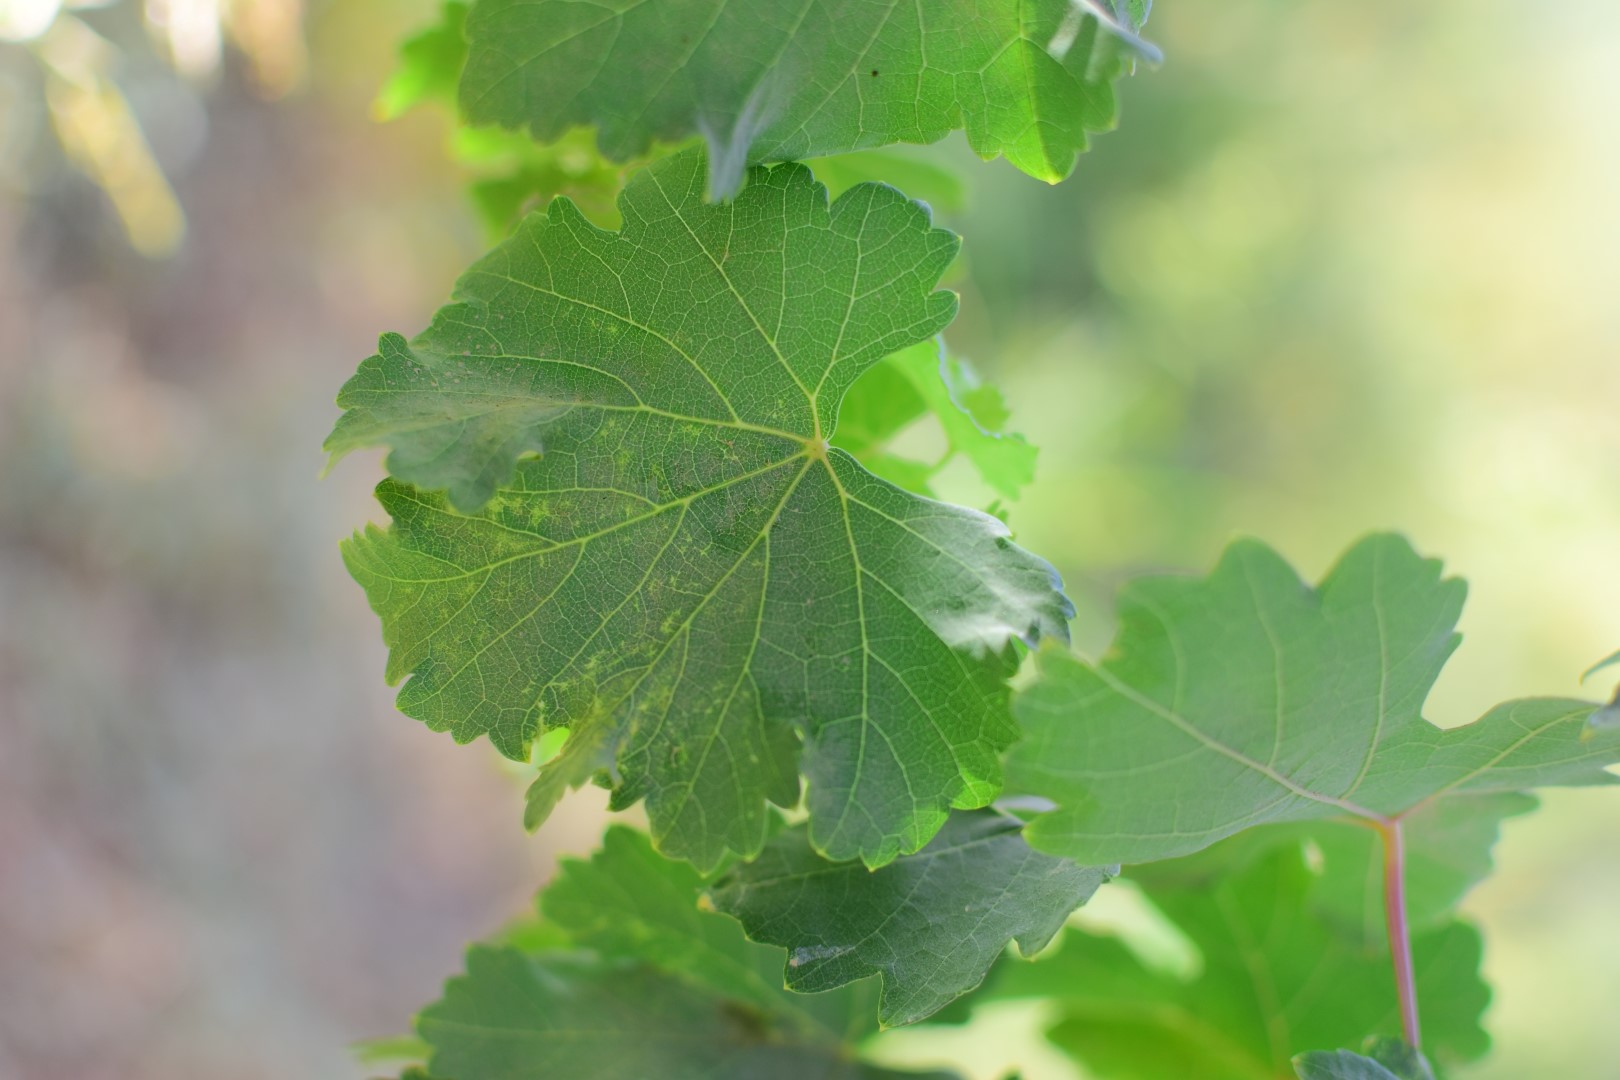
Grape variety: Deas Al-Annz